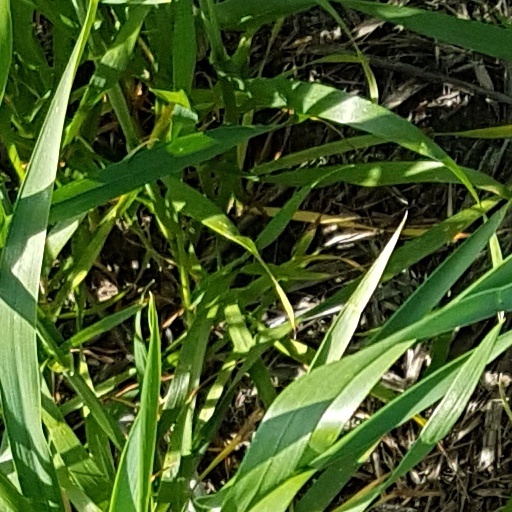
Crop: wheat